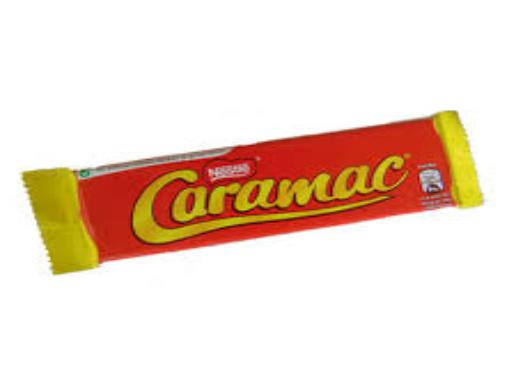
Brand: Caramac
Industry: Food